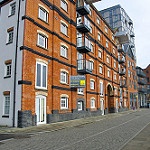
Scene: Outdoor